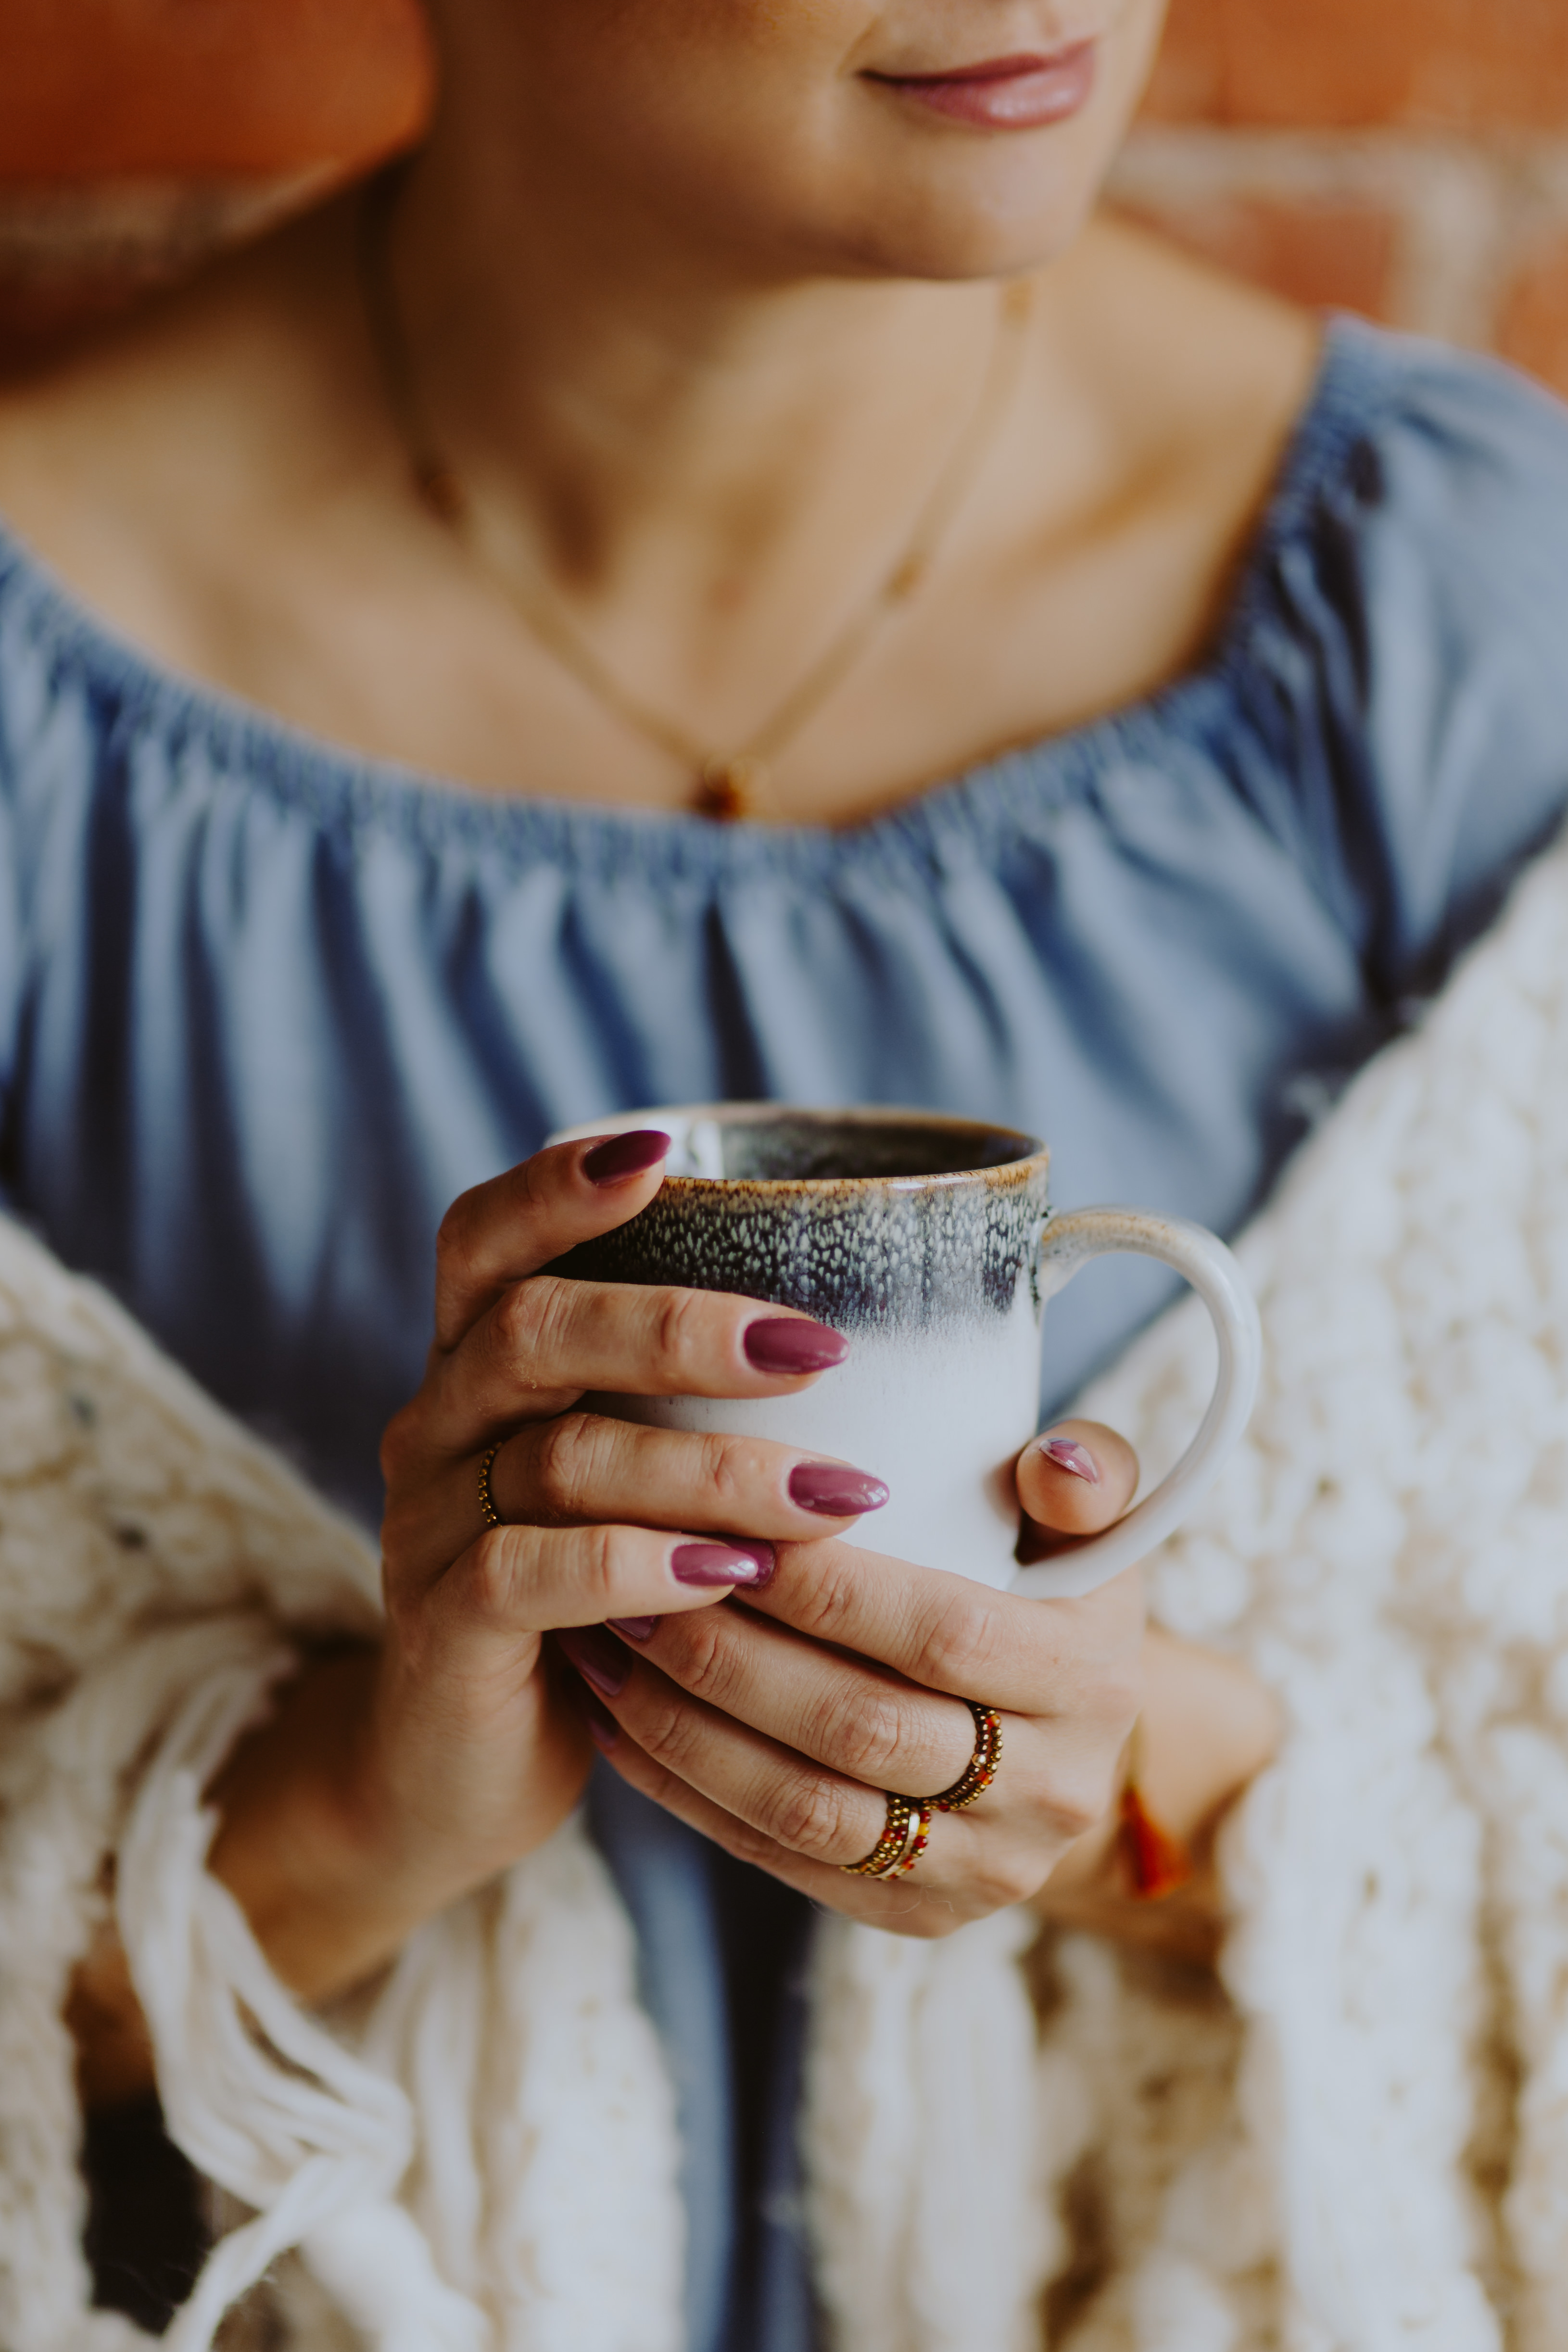
cup, coffee cup, hand, teacup, drinking, lip, close up, finger, drinkware, tableware, fashion accessory, glasses, jewellery